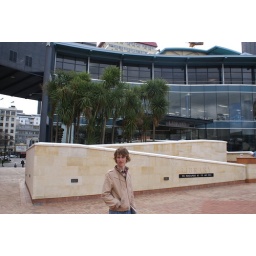
this i show the trees in this very building dominant environment. it looks a bit out of place.